Stringed instrument tunings

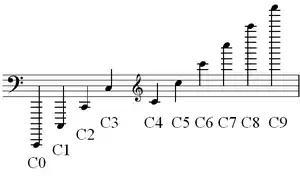
Scientific pitch notation

Pitch: Unless otherwise noted, contemporary western standard pitch (A = 440 Hz) and 12-tone equal temperament are assumed.